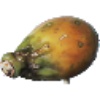
Label: cactus_fruit